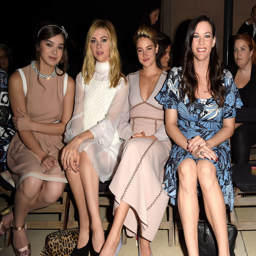
with stars this big , you know the fashion 's sure to be good .